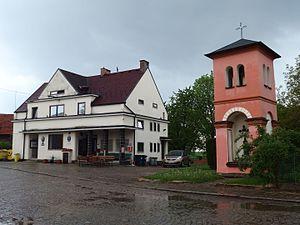
Nasavrky est une commune du district d'Ústí nad Orlicí, dans la région de Pardubice, en Tchéquie. Sa population s'élevait à 135 habitants en 2017.